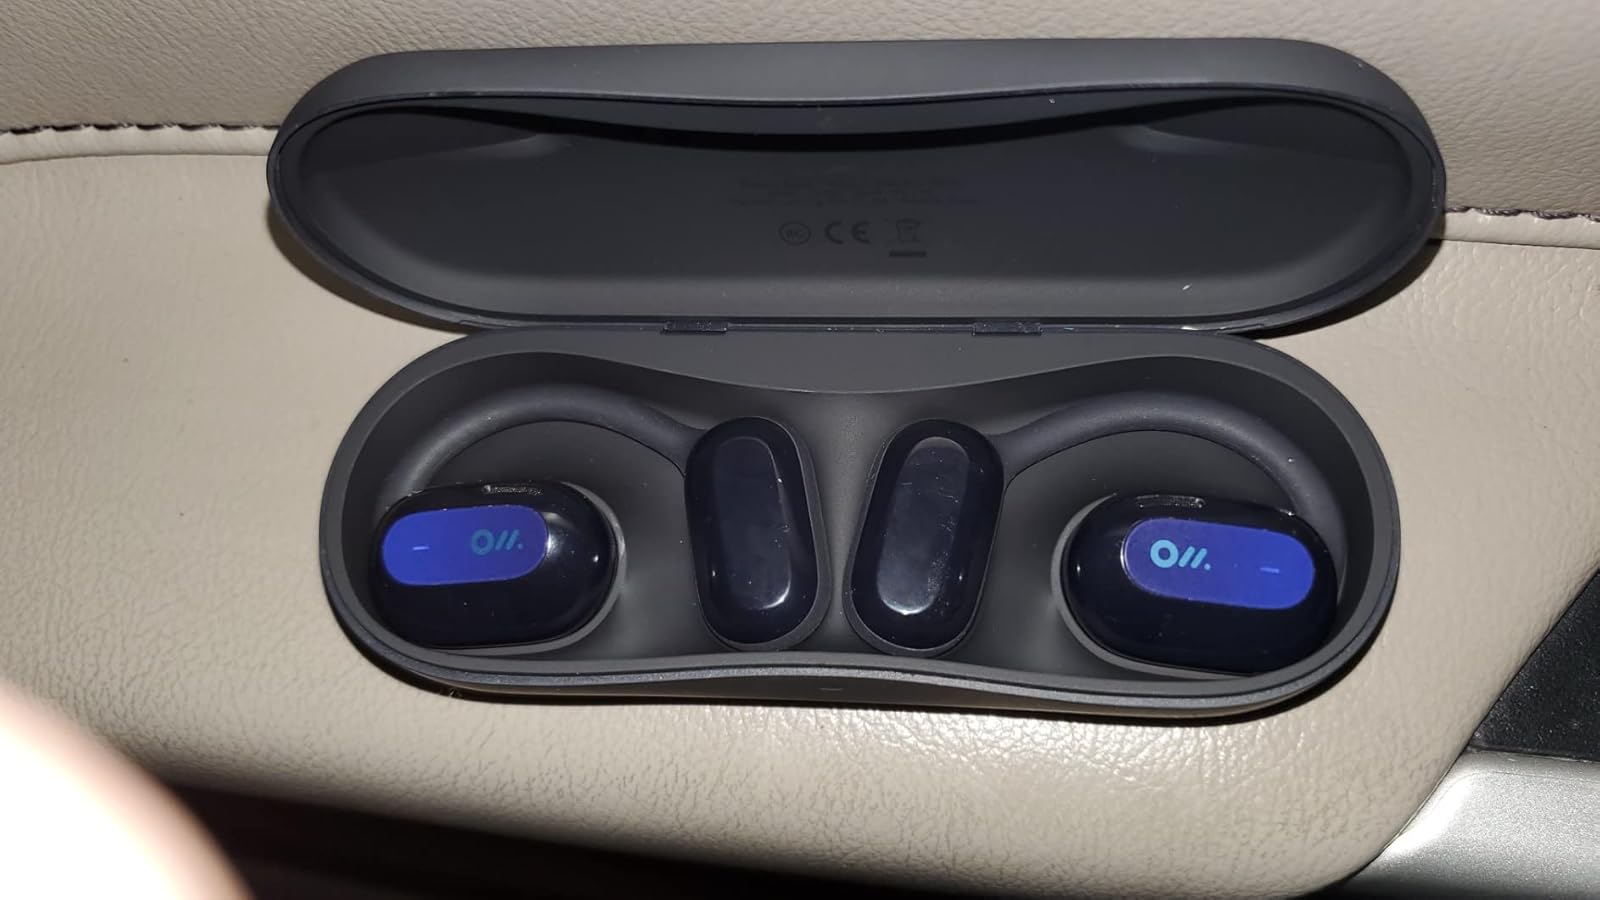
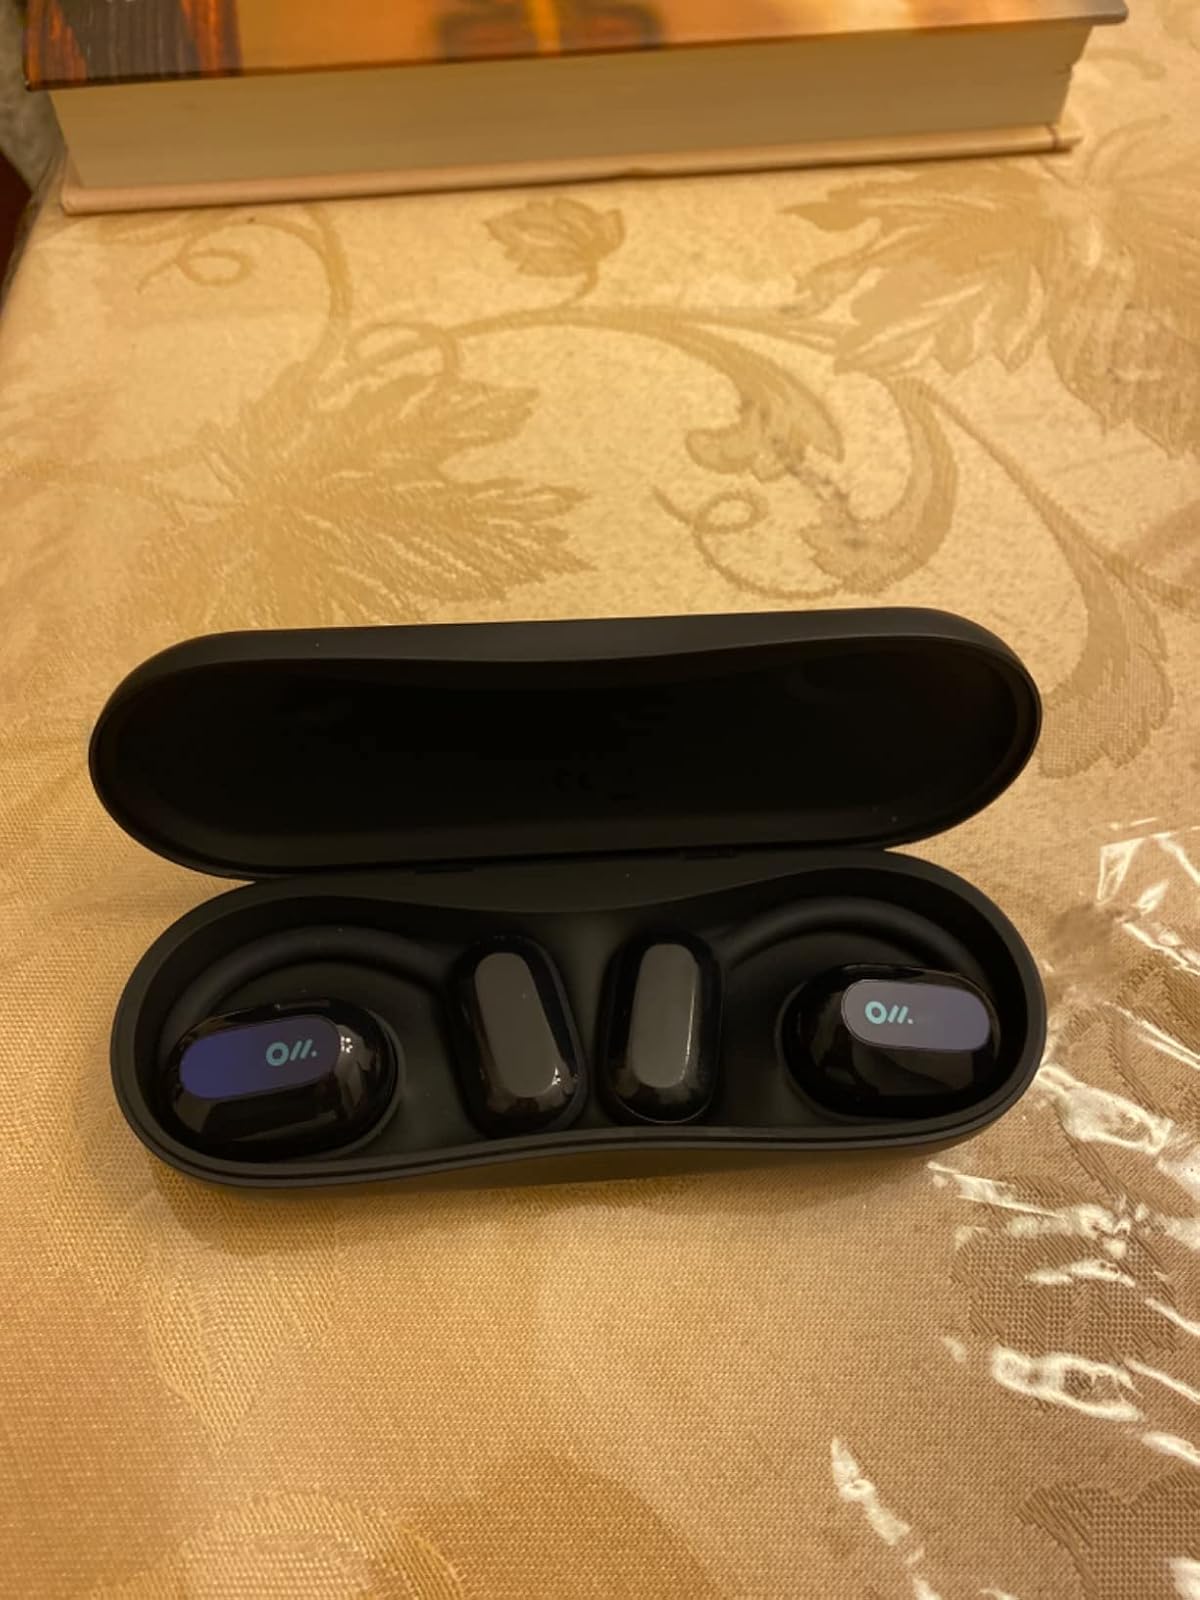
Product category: earbuds
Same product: yes